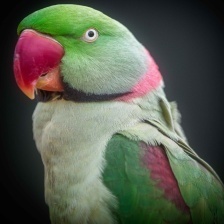
Species: ALEXANDRINE PARAKEET
Scientific name: PSITTACULA EUPATRIA